Adam Arkin

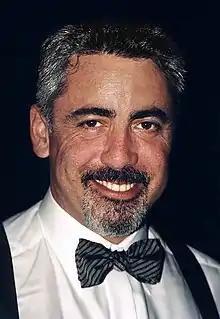
Arkin in 1999

Adam Arkin (born August 19, 1956) is an American actor and director. He is best known for playing the role of Aaron Shutt on "Chicago Hope". He has been nominated for numerous awards, including a Tony (Best Actor, 1991, "I Hate Hamlet") as well as three primetime Emmys, four SAG Awards (Ensemble, "Chicago Hope"), and a DGA Award ("My Louisiana Sky"). In 2002, Arkin won a Daytime Emmy for Outstanding Directing in a Children's Special for "My Louisiana Sky". He is also one of the three actors to portray Dale "The Whale" Biederbeck on "Monk". Between 2007 and 2009, he starred in "Life". Beginning in 1990, he had a recurring guest role on "Northern Exposure" playing the angry, paranoid Adam, for which he received an Emmy nomination. In 2009, he portrayed villain Ethan Zobelle, a white separatist gang leader, in "Sons of Anarchy" and Principal Ed Gibb in "8 Simple Rules" (2003–2005). His brother Matthew is also an actor, as was his father, Alan Arkin.